Customs Operational Battle Force Response Assault

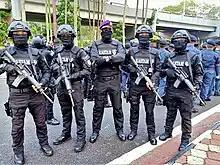
An operatives of the Customs COBRA

Customs Operational Battle Force Response Assault (Jawi:ڤاسوكن تمڤور اوڤراسي ميدن جابتن كستم), commonly abbreviated COBRA, is an elite counter terrorism and armed tactical unit of the Royal Malaysian Customs.